White-necked rockfowl

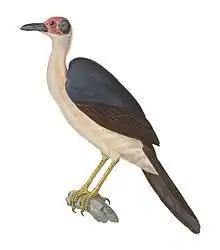
Illustration in Temminck's "Nouveau recueil de planches coloriées d'oiseaux" (1838)

This species was first described by Coenraad Jacob Temminck in 1825 from a specimen collected on the Guinean coast. He published his description in the 2nd volume of "Nouveau recueil de planches coloriées d'oiseaux" and described it as "Corvus gymnocephalus", placing it in the crow genus "Corvus". The species name is derived from the Ancient Greek words "gymnos" "naked", and "kephalē" "head". However, only three years later the bird was removed from the genus "Corvus" by René Primevère Lesson and placed in its own genus, "Picathartes", as it did not share characteristics common to members of "Corvus" such as a feathered head. This generic name comes from a combination of the Latin genera "pica" for "magpie" and "cathartes" for "vulture". Since its initial description, the picathartes have been placed in more than five different families, including those of crows (Corvidae), starlings (Sturnidae), Old World flycatchers (Muscicapidae), babblers (Timaliidae) and Old World warblers (Sylviidae). Today the white-necked rockfowl and its close relative the grey-necked rockfowl are believed to comprise a unique family, Picathartidae. It has also been suggested though not generally accepted that the two rockfowl represent the remnants of an ancient bird order. Recent DNA analysis has shown that Picathartidae and its closest relatives, southern Africa's rockjumpers and southeast Asia's rail-babbler, form a clade. The analysis suggests that the rockfowl split from the common ancestor of their clade 44 million years ago. It is believed that the ancestor of this clade originated in Australia and spread to Africa. Though the white-necked rockfowl has no subspecies, it is believed to form a superspecies with the grey-necked rockfowl, with plumage and facial pattern being the primary differences between the two species.